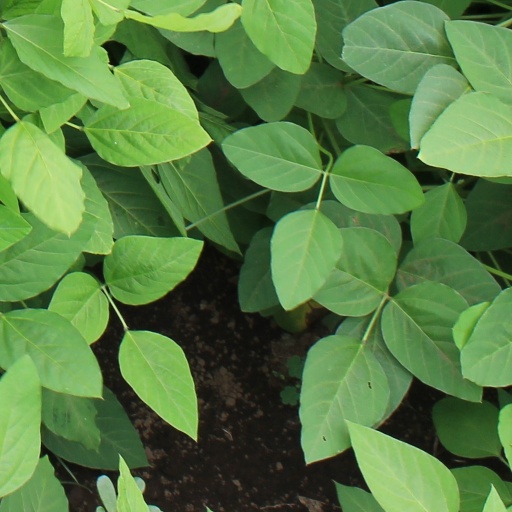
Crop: soybean